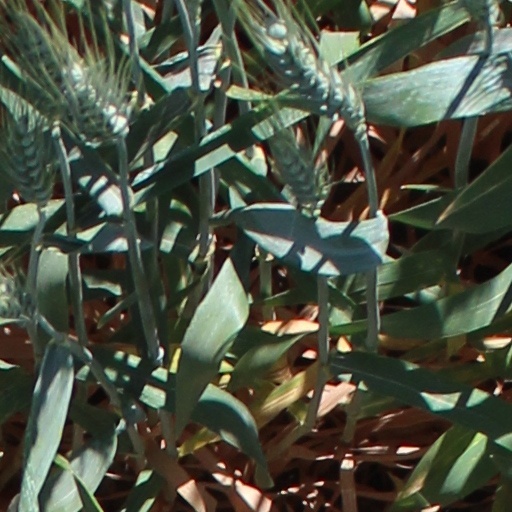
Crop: wheat